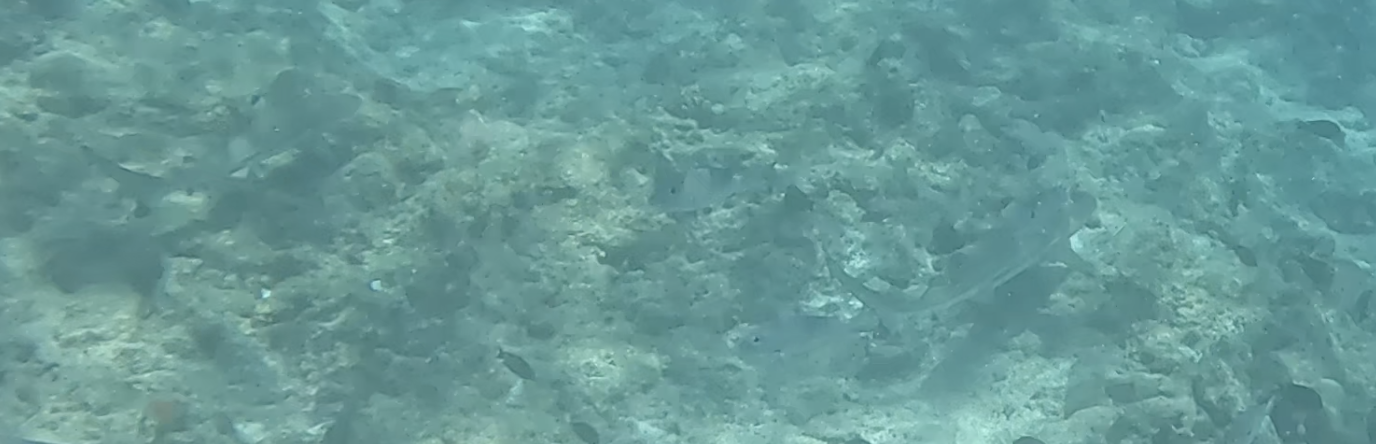
Carcharhinus melanopterus (Blacktip Reef Shark)